Sacred Falls State Park

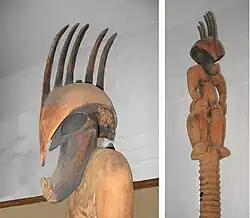
Kamapua'a, demigod, wood sculpture

Kaliuwaa, also known as Sacred Falls, is the valley, the perpendicular cliffs, streams, and falls (Sacred Falls), located in Kaluanui, near Hauula, Oahu. A short distance below the falls is a trough-like gouge up the cliff where the pig demigod, Kamapuaa, is believed to have leaned against the cliff so that members of his family might climb up his body and escape their enemies. The stream and valley are also called Kaluanui. The story of how Kamapua‘a and his people escaped from the ruling chief of the Ko‘olauloa and Ko‘olaupoko Districts, known as ‘Olopana, is how Sacred Falls received its traditional Hawaiian name. According to Hawaiian folklore, Kamapua‘a was known for being mischievous. Kamapua‘a frequently stole poultry from the ruling chief of the Ko‘olau districts and tore up the potato and taro plantations that were under the jurisdiction of ‘Olopana. The story goes that ‘Olopana and his army marched to Kaliuwa‘a to deal with Kamapua‘a. When ‘Olopana and his army reached the shoreside of Kaluanui, the demigod lay rested by a rock near his Grandmother Kamaunuaniho’s House up in Kaliuwa‘a valley. After being found by some men from ‘Olopana’s army, Kamapua‘a compliantly goes with them. When Kamapua‘a knew he was far enough away from his grandmother, as to not make her a witness of such violence and carnage, and was in closer proximity to the main part of ‘Olopana's army, he decimated a large part of the army. ‘Olopana and a few of his men were able to escape, only to later return with a larger army. Up into Kaliuwa‘a valley, where Kaliuwa‘a falls stands, Kamapua‘a would lead his grandmother and his people in order to find complete safety in the unreachable upper tablelands above the ravine. To do this, Kamapua‘a would transform into his non-human pig form, lean his back against the perpendicular face of the steep wall of the falls, put his people and his grandma on his back, and enlarge & elongate his body in order to raise them to the upper tablelands of the ravine. At the ravine, there can be seen two hollowed out depressions said to be made from the pressure of the demigod’s body on the walls as he enlarged. The depressions resemble two canoes that look like they are standing on end, and for that reason, it was given the name Kaliuwa‘a (liu meaning prepared or ready and wa‘a meaning canoe).